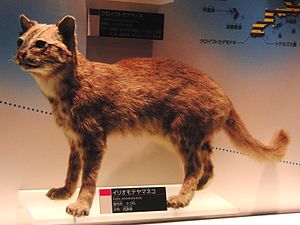
Iriomote-kat
Udstoppet Iriomot-kat, Tokyo, Japan.
Iriomote-katten eller Iriomote-vildkatten er en underart af den asiatiske leopardkat. Den lever kun på den lille japanske ø Iriomote. Hunnen er cirka 50 cm lang fra hoved til halerod. Halen er omkring 25 cm lang. Hannen er en smule større.